New Brunswick Route 11

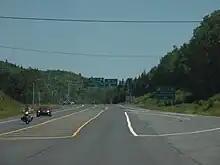
Route 11's intersection with Route 17, east of Glencoe.

The southern terminus of Route 11 is at an interchange with Route 2 in Moncton, where it begins a concurrency with Route 15 for to Shediac. At Shediac, Route 11 departs Route 15 and turns northward, where its exit numbers are reset. It runs northward, parallel to Route 134 as a four-lane divided highway for , then becomes a super two controlled-access highway. The route passes through the communities of Shediac Cape, intersecting Route 134, and crosses the Shediac River. The highway then enters Cocagne by crossing the Cocagne River. Intersecting with Route 535, the route continues through Ward Corner passing McKees Mills and Saint-François-de-Kent at the intersection of Route 115. The route crosses the Little Bouctouche River, then the Bouctouche River as it enters Bouctouche.